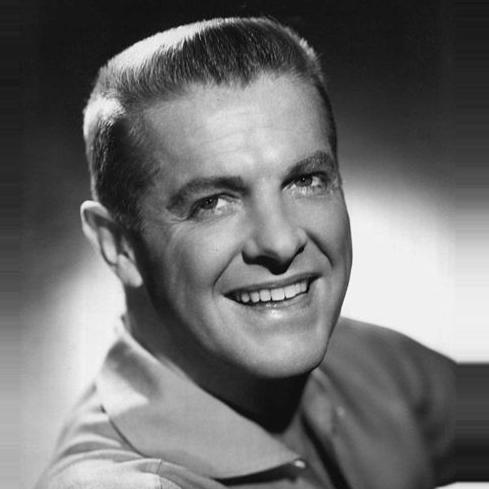
Age: 45